Marriage Charter of Empress Theophanu

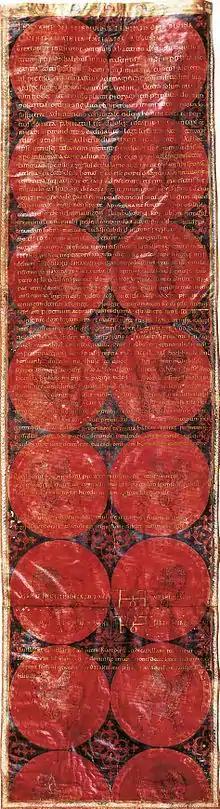
The dower document of the marriage of Empress Theophanu

The Marriage Charter of Empress Theophanu (State Archives of Wolfenbüttel, 6 Urk 11) is the dower document for the Byzantine princess Theophanu. Written in Latin, the document was created after the marriage of Theophanu to Emperor Otto II in 972, which made her the empress of the Holy Roman Empire.